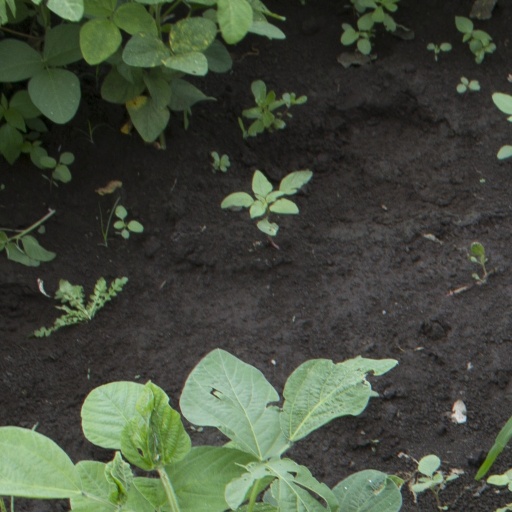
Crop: soybean